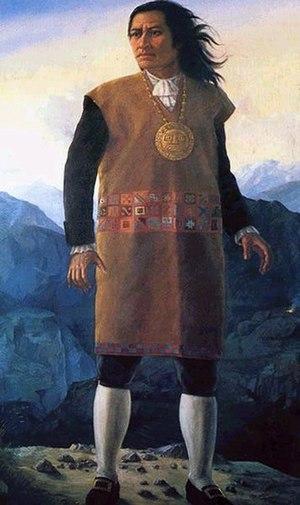
Un Kuraka, Kuraca ou Curaca était un fonctionnaire de l'empire Inca sur plusieurs échelons hiérarchiques, depuis le Sapa Inca à la tête de l'Empire jusqu'aux ayllus.
El cóndor pasa est d'abord une œuvre théâtrale musicale classée traditionnellement comme zarzuela, d'où est extrait l'air de la célèbre chanson du même nom.